History of Athens

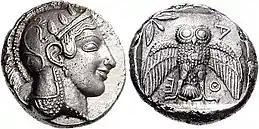
Athenian decadrachm, 467–465 BC: Head of Athena wearing crested Attic helmet.

Following the war, Athens shifted from a regional power to a political and military force of wider consequence. It led the formation of the Delian League—an alliance forged to continue the war against Persia—which would soon evolve into the foundation of Athenian imperial influence across the Aegean. At this time, Athens began its ascent as a maritime and cultural power, laying the groundwork for what would become its classical golden age.